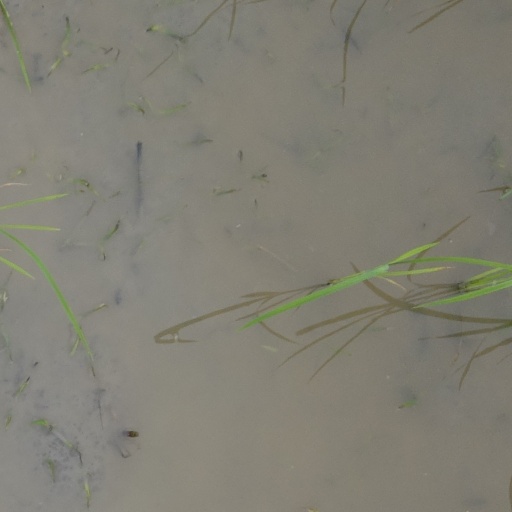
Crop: rice